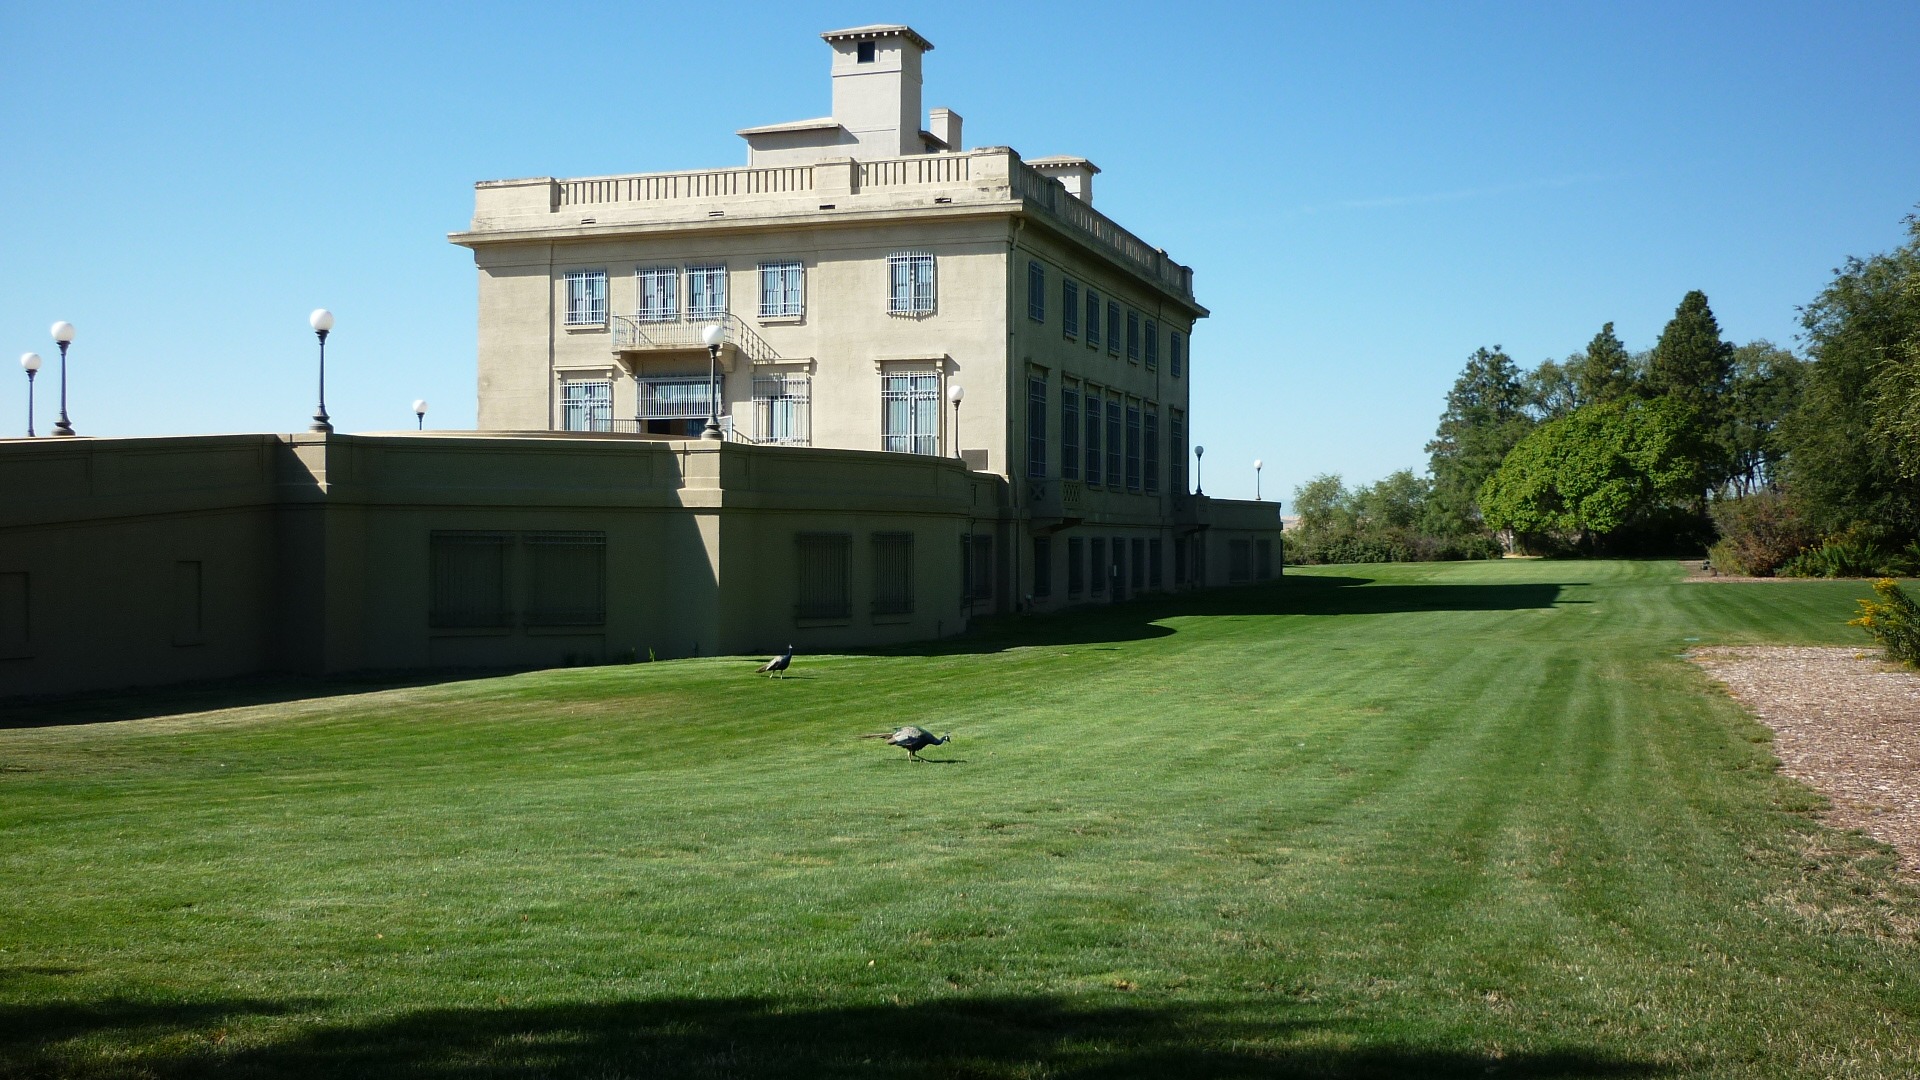
grass, structure, lawn, manor, mansion, house, building, chateau, home, museum, usa, landmark, washington, grounds, estate, manor house, stately home, maryhill estate